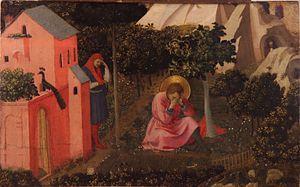
L’iconographie de l’œuvre a fait l’objet de nombreuses exégèses. On s’accorde aujourd’hui à y voir une conversion de saint Augustin: assis sous un figuier dans le jardin de son ami milanais Alype, Augustin est frappé par une manifestation divine. Photographie avant restauration
Augustin d'Hippone ou Saint Augustin, né le 13 novembre 354 à Thagaste, un municipe de la province d'Afrique, et mort le 28 août 430 à Hippone, est un philosophe et théologien chrétien romain de la classe aisée. Avec Ambroise de Milan, Jérôme de Stridon et Grégoire le Grand, il est l'un des quatre Pères de l'Église occidentale et l’un des trente-six docteurs de l’Église.
Le musée Thomas-Henry est situé à Cherbourg-en-Cotentin. Il compte environ 300 œuvres, principalement des peintures datant du XVᵉ siècle au XIXᵉ siècle. C'est le troisième musée de beaux-arts de Normandie au regard de l'importance de ses collections. Le musée a rouvert le 19 mars 2016 après quatre ans de travaux.